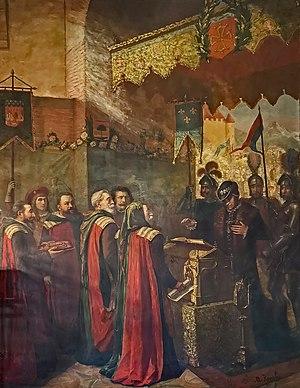
Armand Praviel, né à L'Isle-Jourdain le 13 octobre 1875 et mort à Perpignan le 15 janvier 1944, est un poète, journaliste, critique littéraire, comédien et romancier français.
Cet article expose les itinéraires du roi Louis XI de 1461 à 1483.